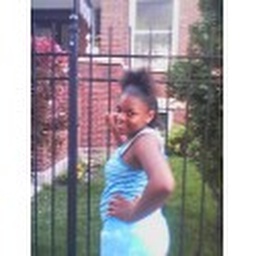
My girl Chanesha aka Missy in front of my house